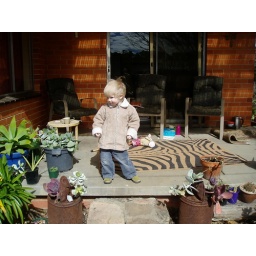
posser in green suede shoes